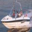
Label: ship